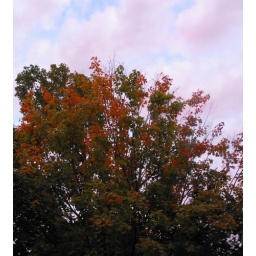
Fall foliage against a beautiful blue white and purple sky